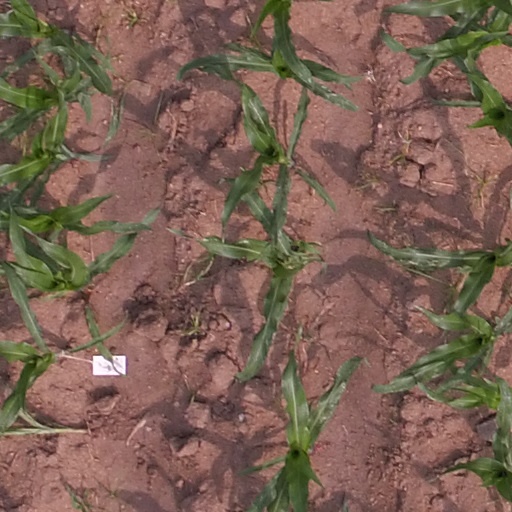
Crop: maize; corn